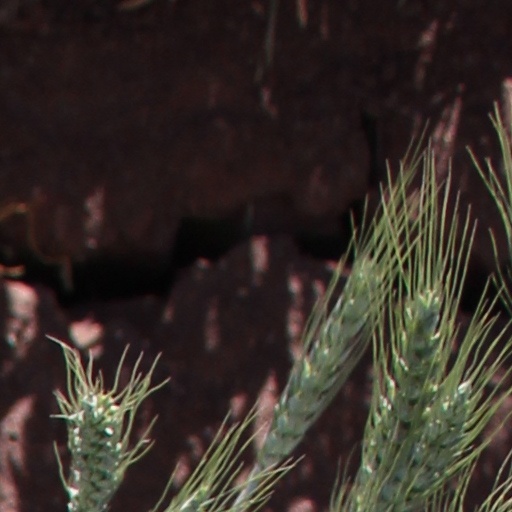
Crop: wheat